St Mary's Priory Church, Monmouth

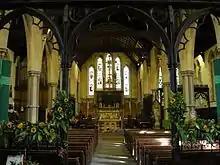
Interior of the church

The walls of the South aisle display sets of rare medieval tiles. Many were made in Malvern, but recent excavation on Monk Street has uncovered the kiln in which a number of the earlier examples were fired locally. One of the tiles shows the Bohun swan, a swan in chains, the badge of Mary de Bohun, the mother of Henry V who was born in the nearby castle, and another shows the arms of Westminster Abbey.